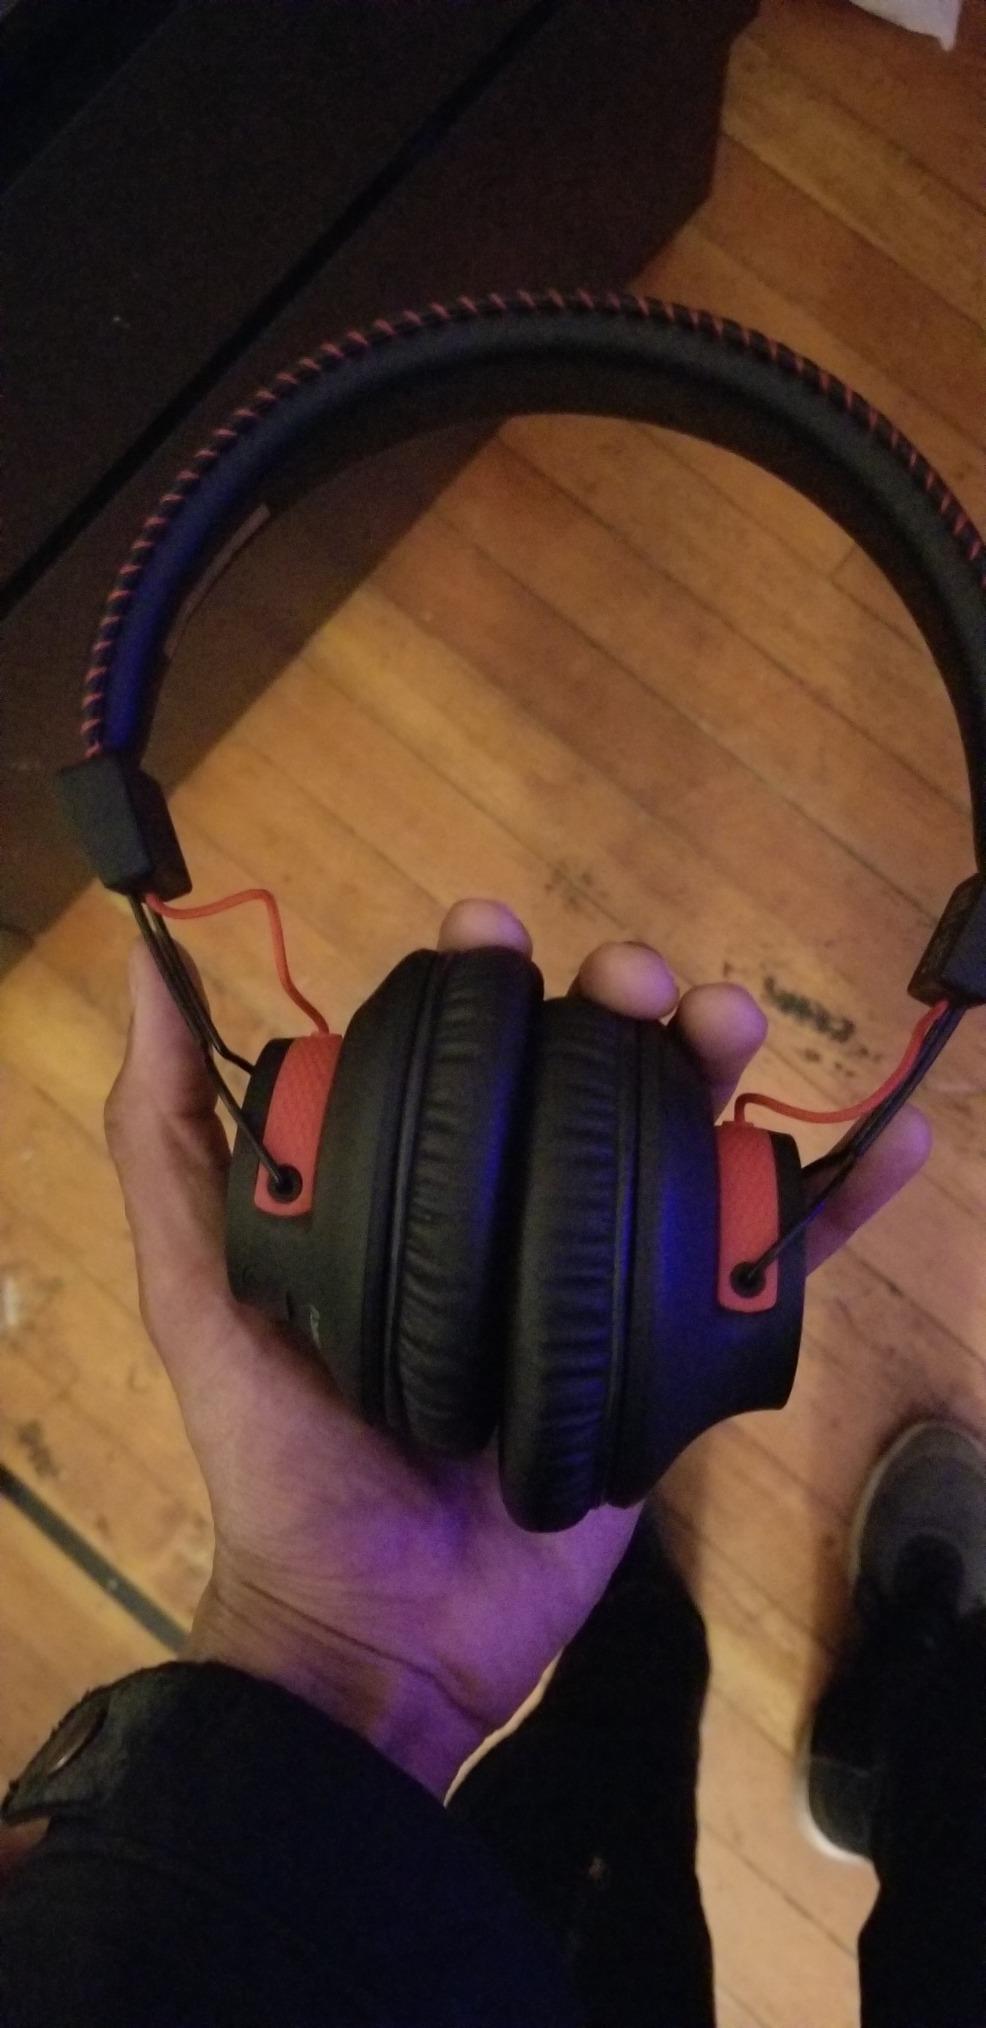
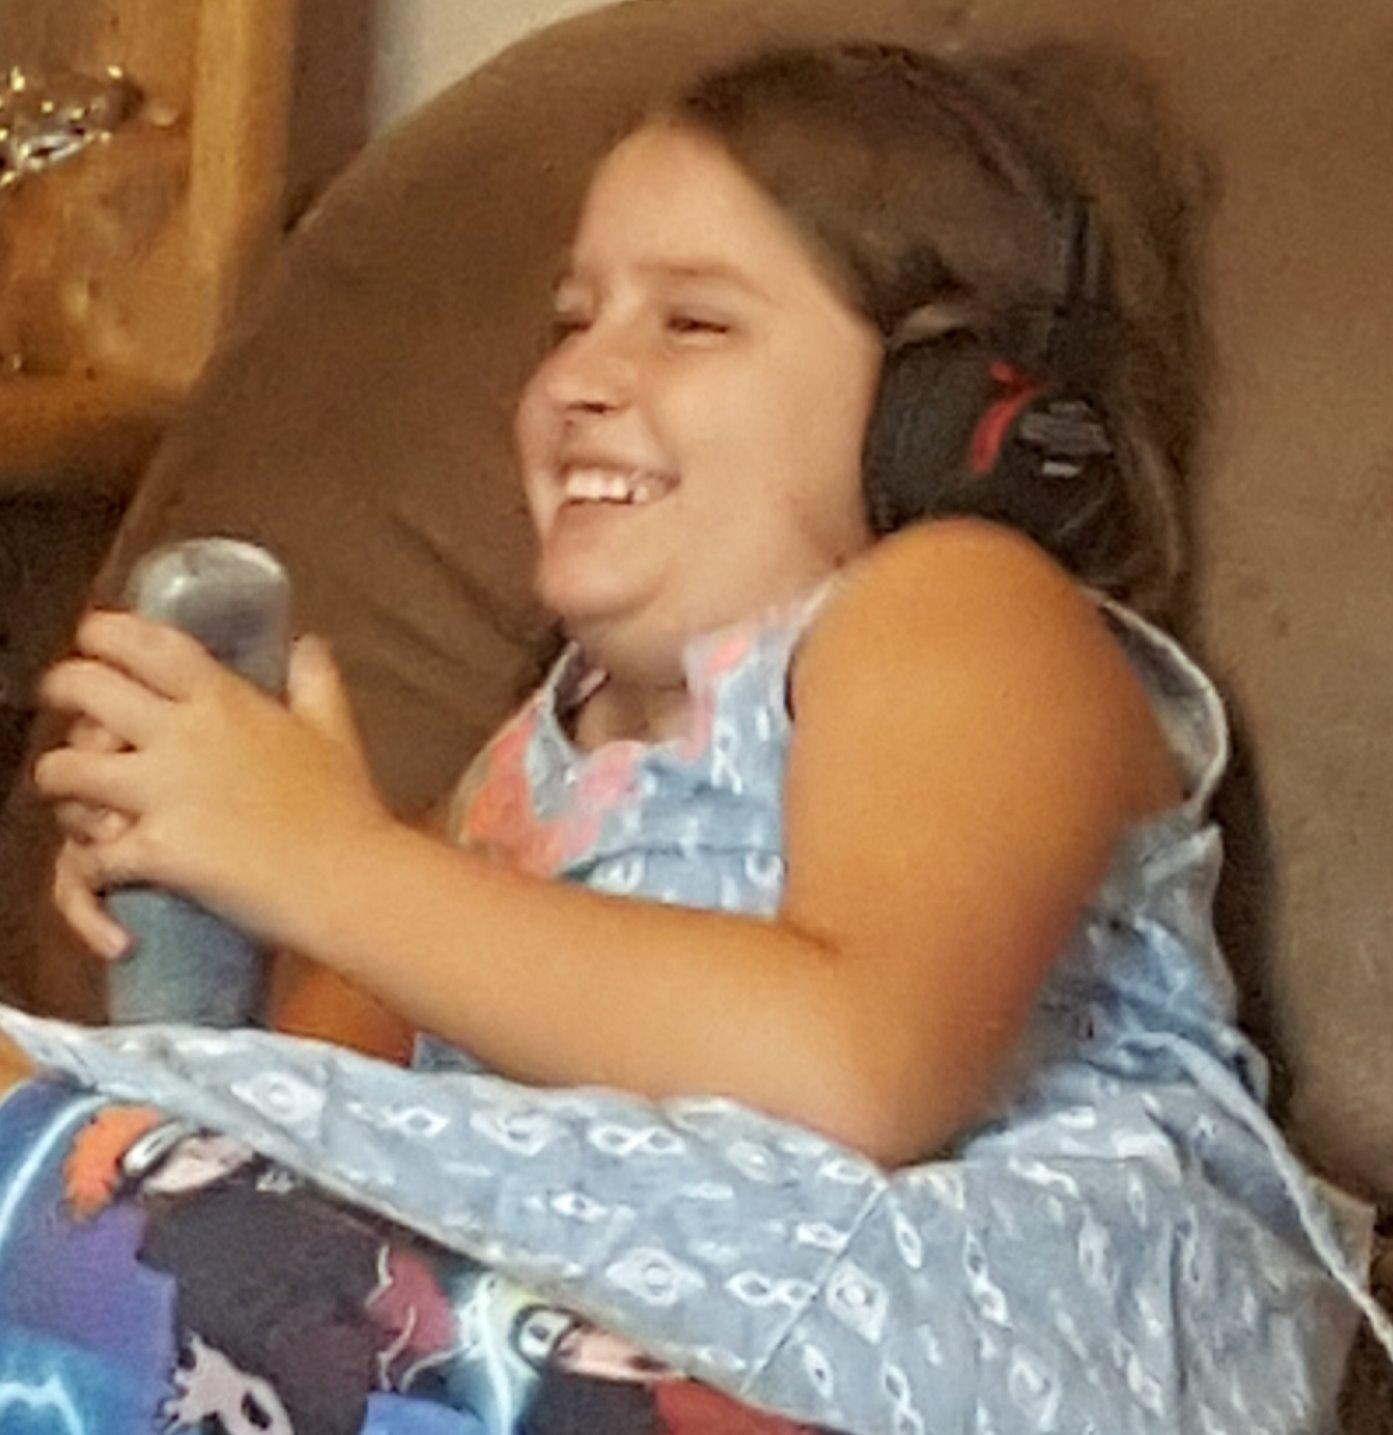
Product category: headphones
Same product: yes